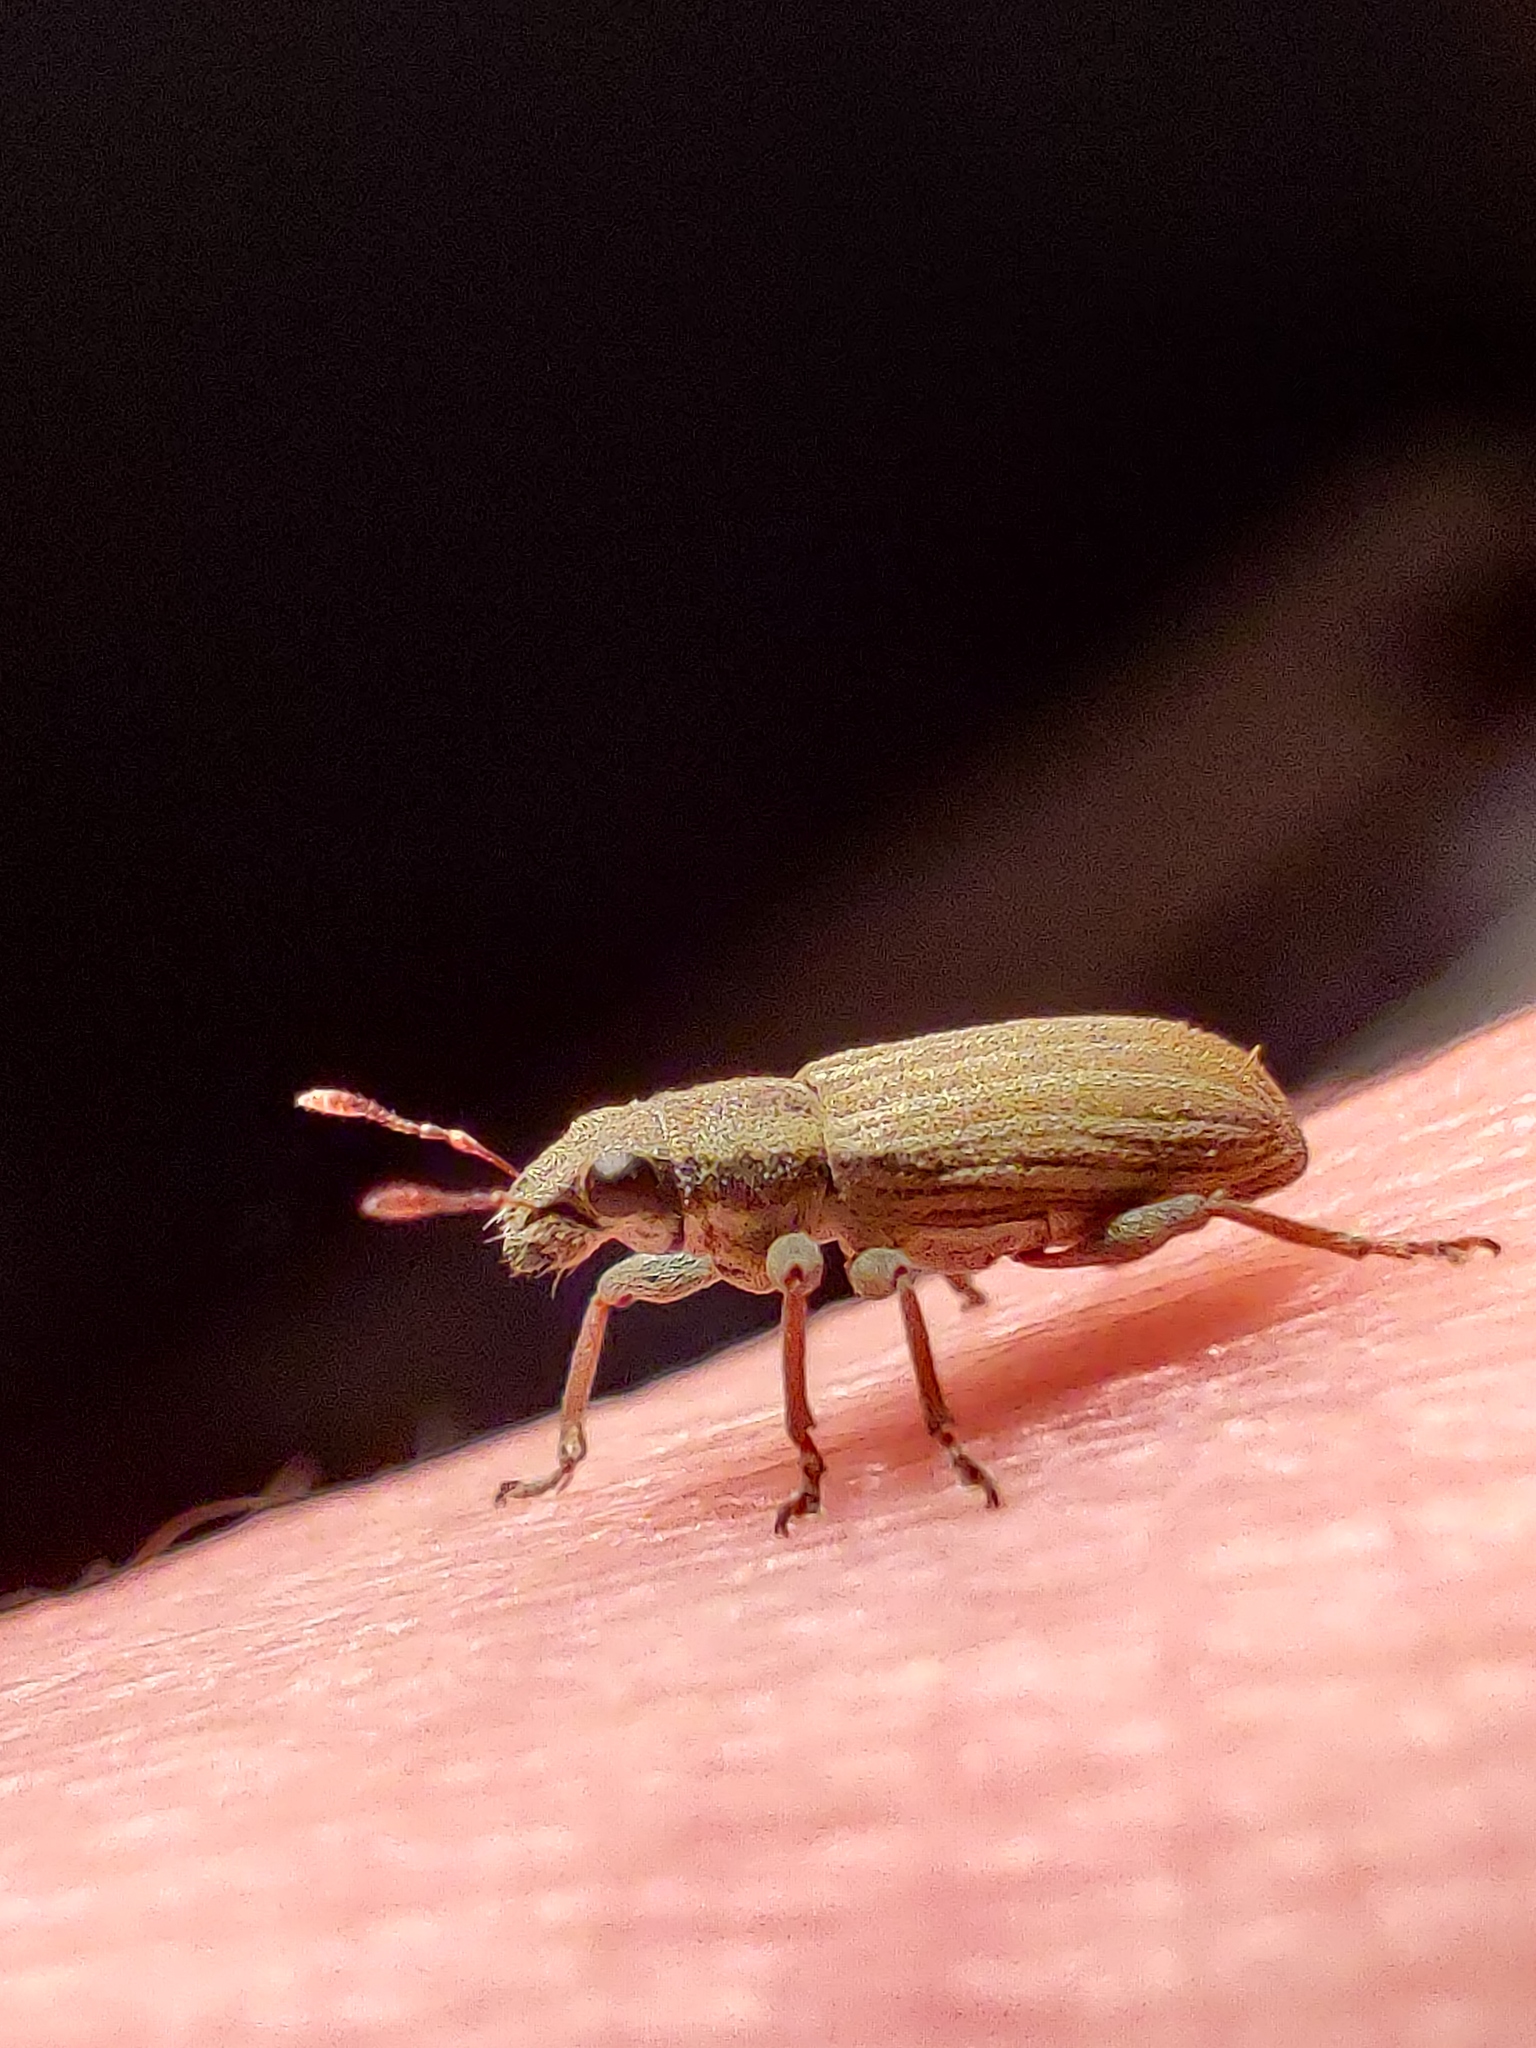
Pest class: pea_leaf_weevil